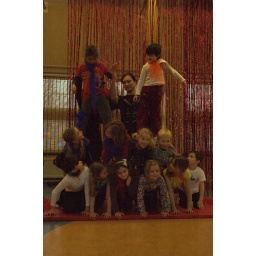
The pyramid again, in a slightly different composition. The girls and boys learned it pretty fast.